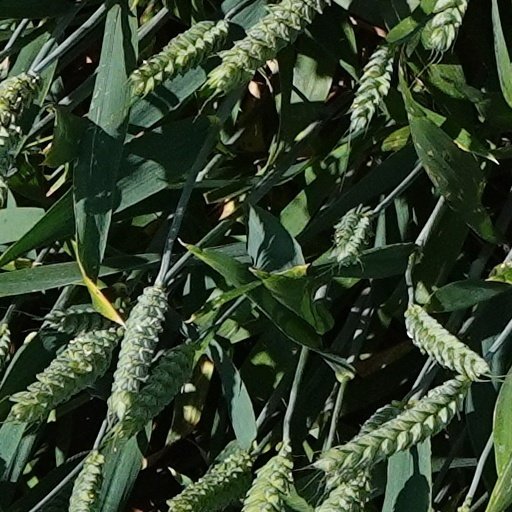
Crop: wheat